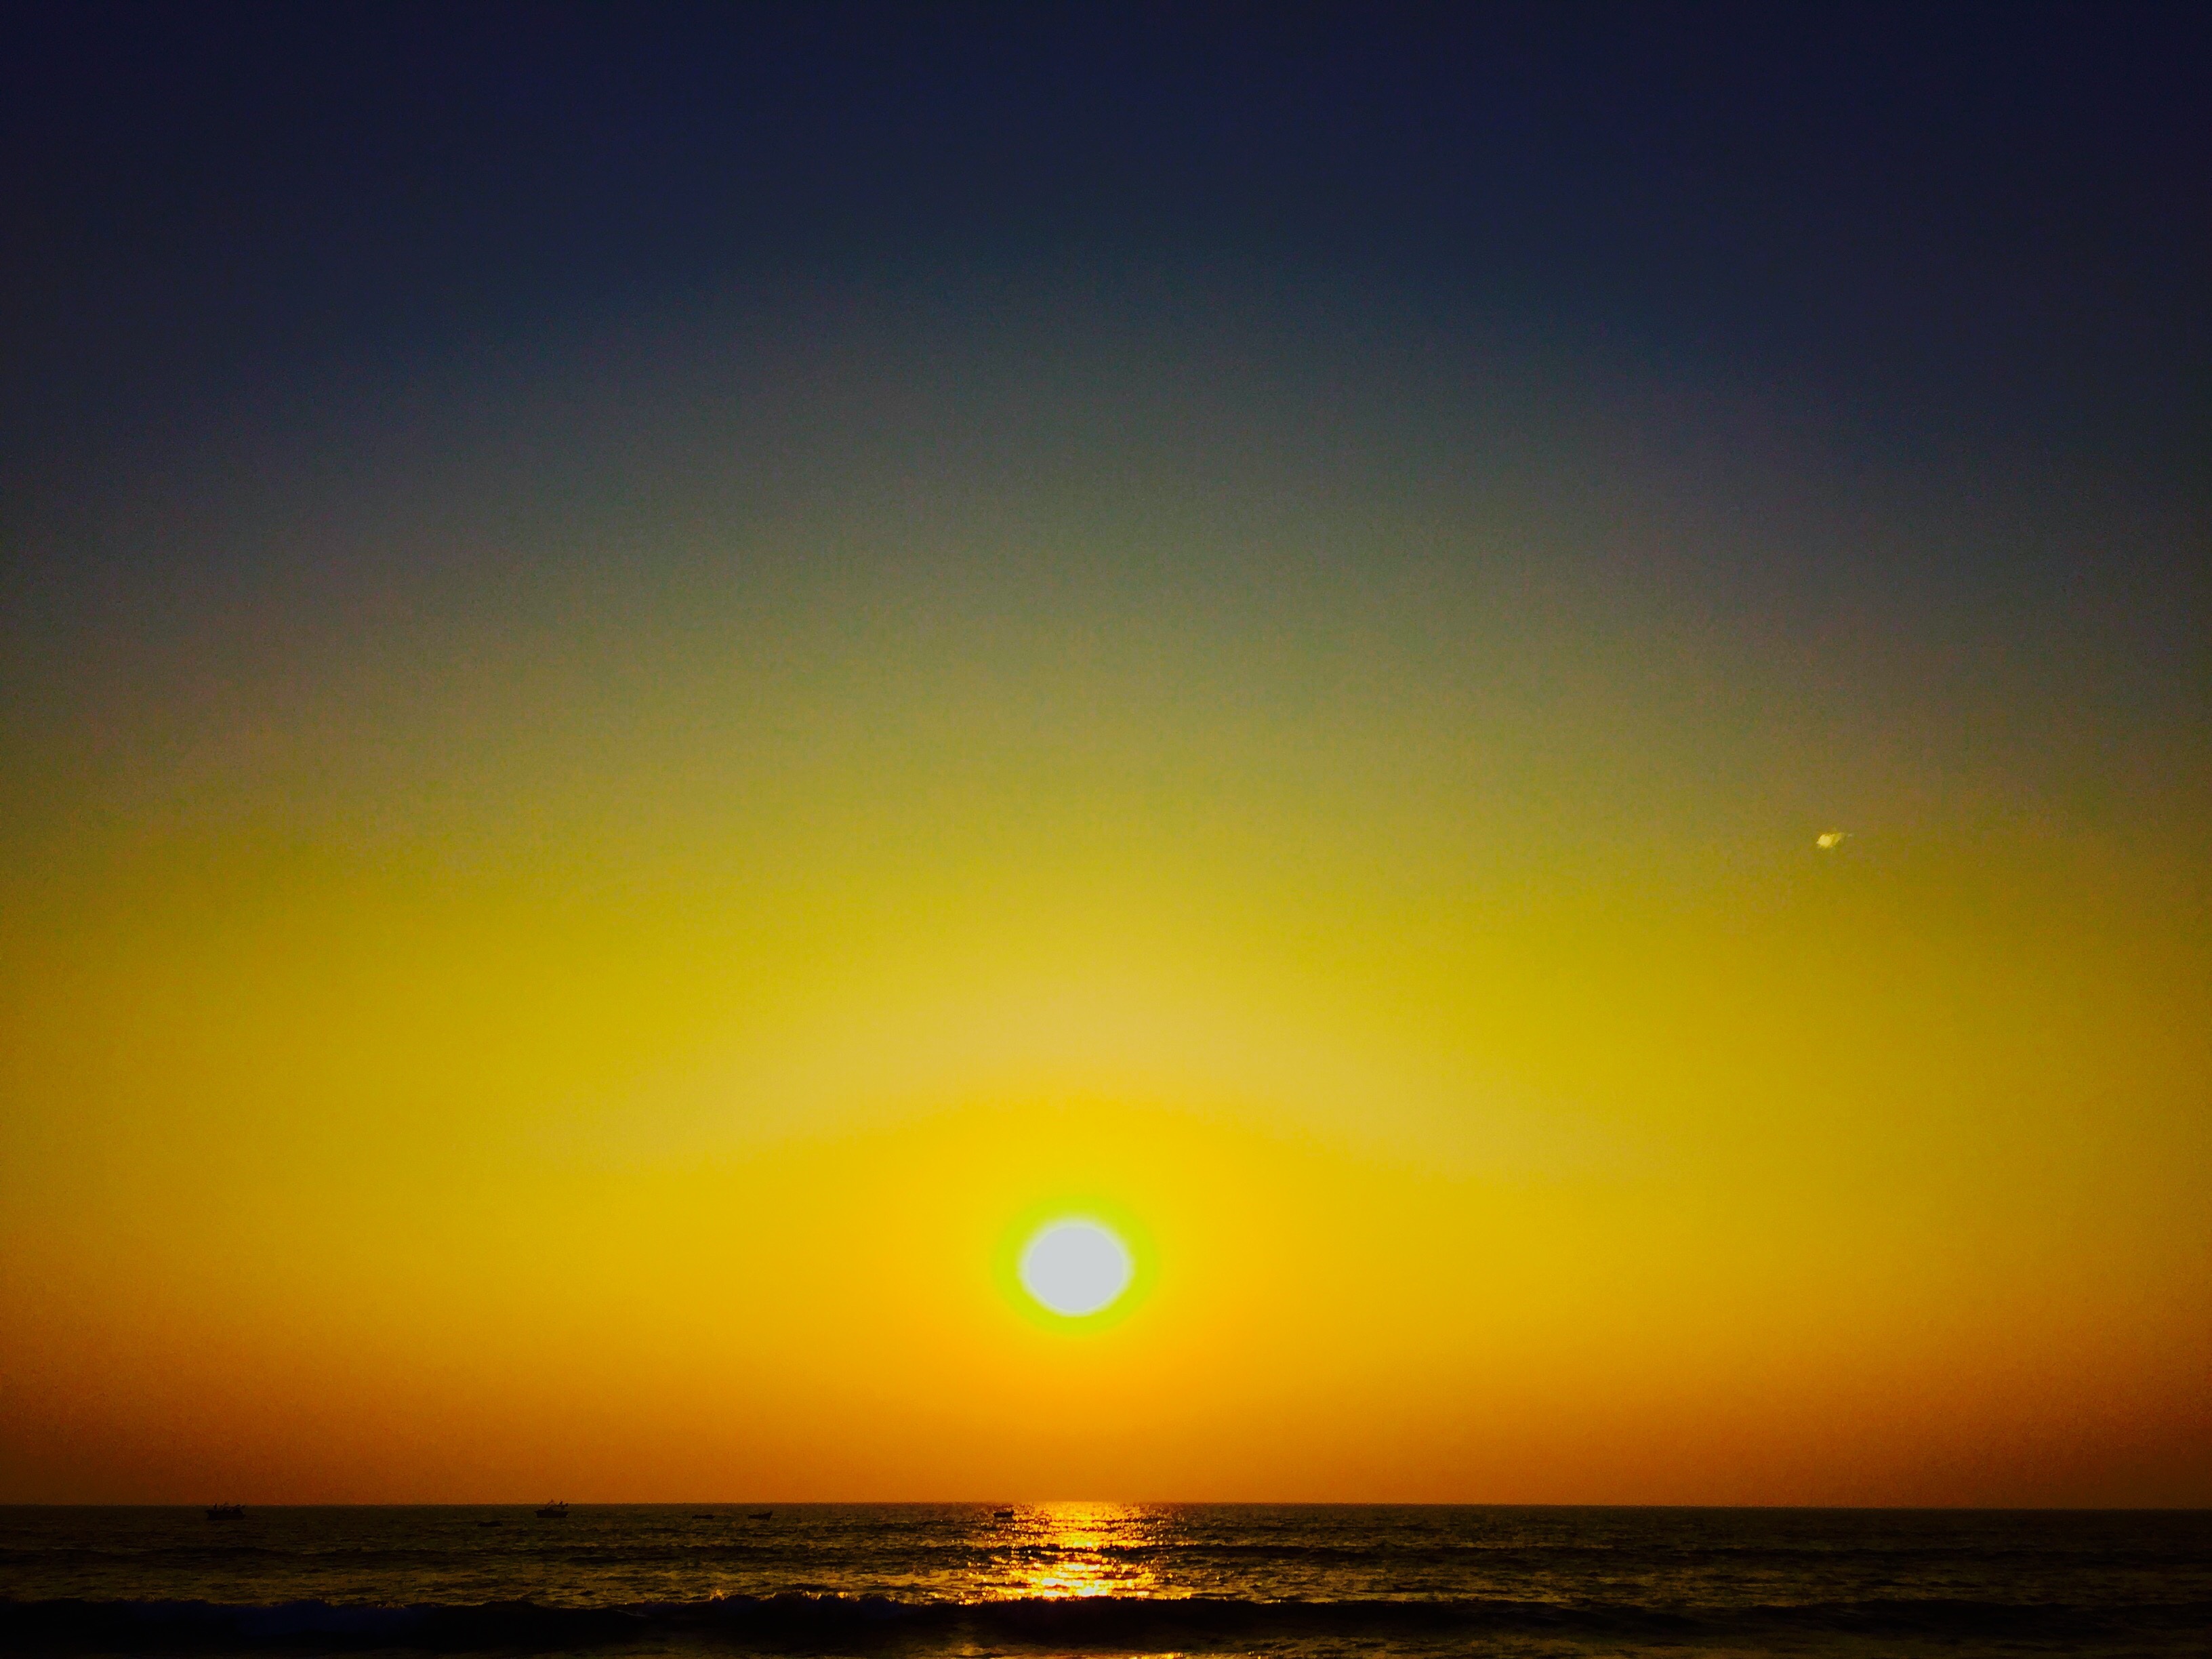
sea, ocean, horizon, sky, sun, sunrise, sunset, sunlight, morning, wave, dawn, atmosphere, dusk, evening, afterglow